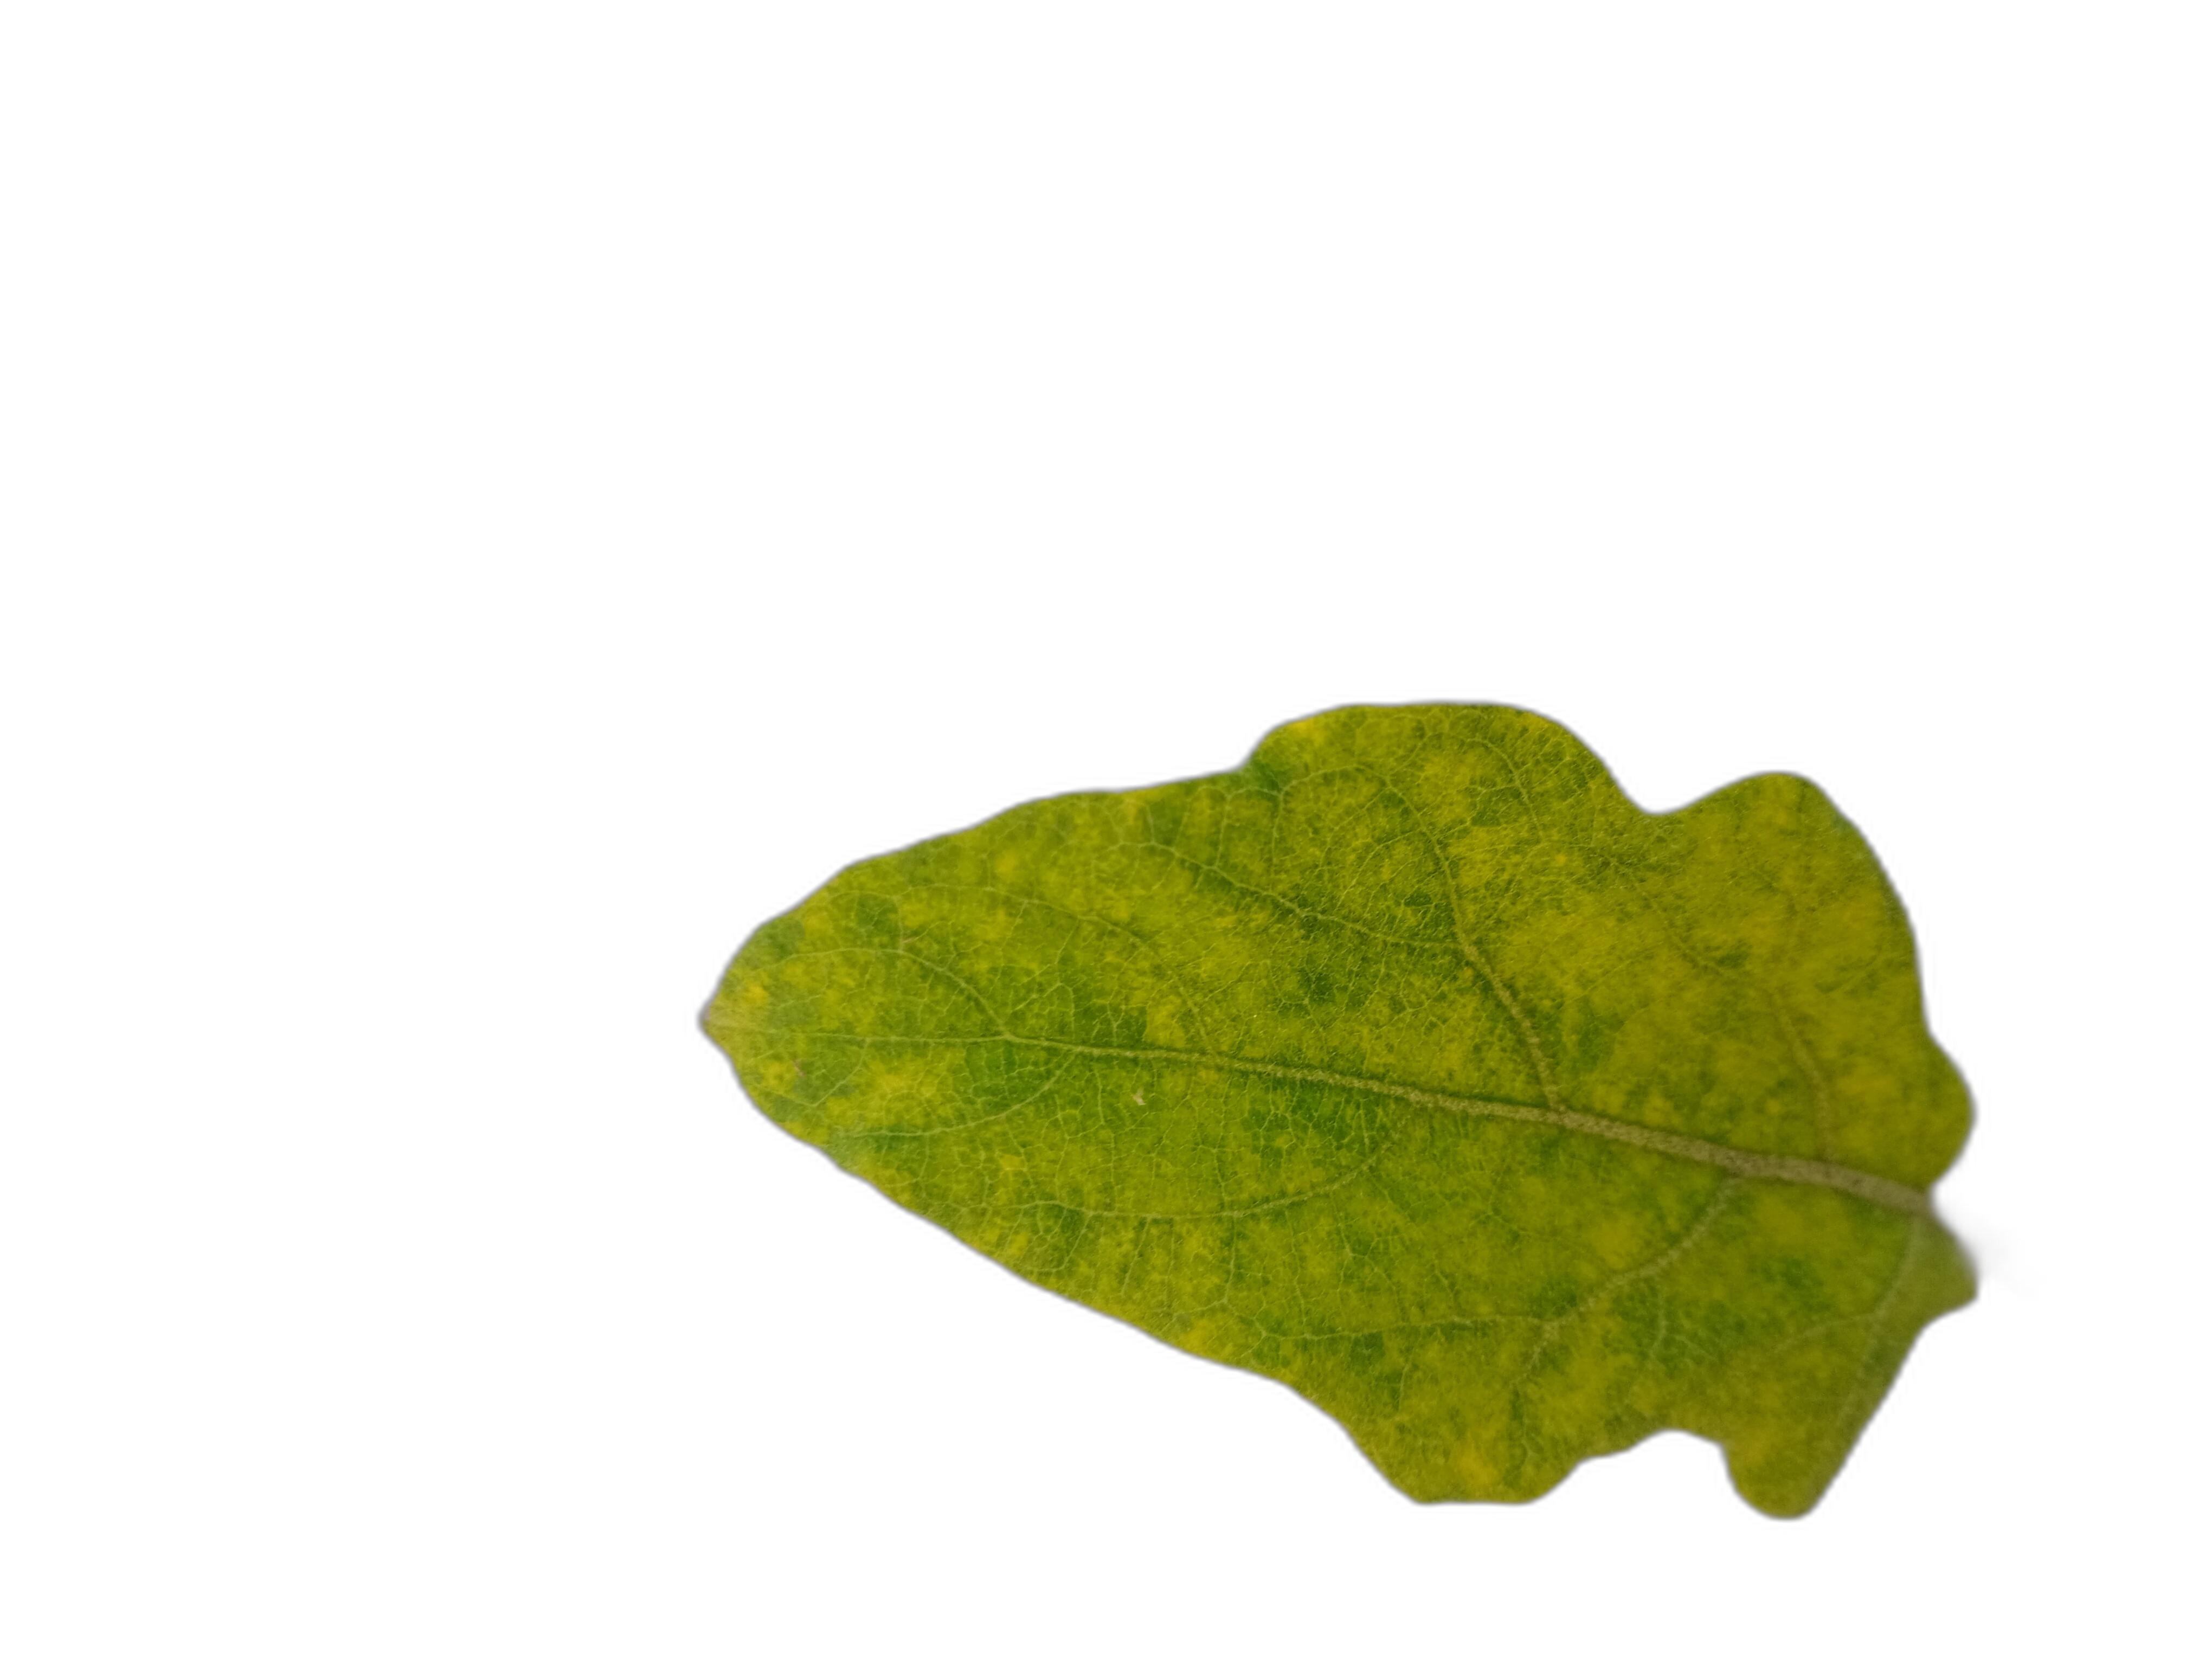
Label: Mosaic Virus Disease